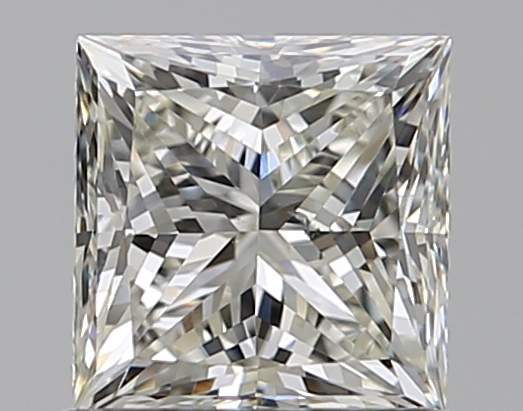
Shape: princess
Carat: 0.9
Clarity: VS2
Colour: J
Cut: EX
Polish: EX
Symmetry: VG
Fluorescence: N
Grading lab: GIA
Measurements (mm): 5.28 x 5.17 x 3.78